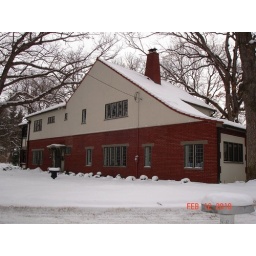
Lower level area in white stucco (right) was previously a single car garage, now kitchen.